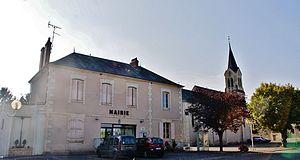
La Mairie et L'église
Marseilles-lès-Aubigny est une commune française située dans le département du Cher en région Centre-Val de Loire.